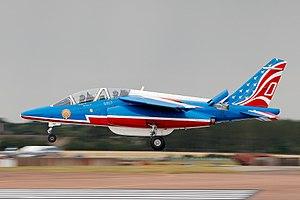
Régis Rocca, né le 15 mars 1979 à Nice, est un graphiste et designer français. Il collabore avec l'Armée de l'Air comme designer depuis 2009 et a signé une trentaine de livrées aéronautiques militaires. Chaque année, ses designs sont vus par plusieurs centaines de milliers de spectateurs lors de la saison estivale des meetings.